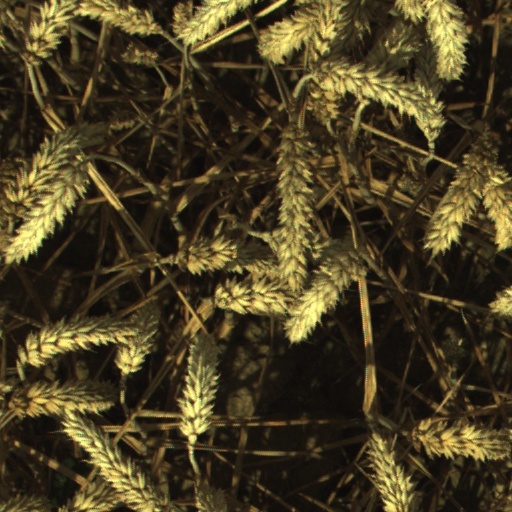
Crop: wheat